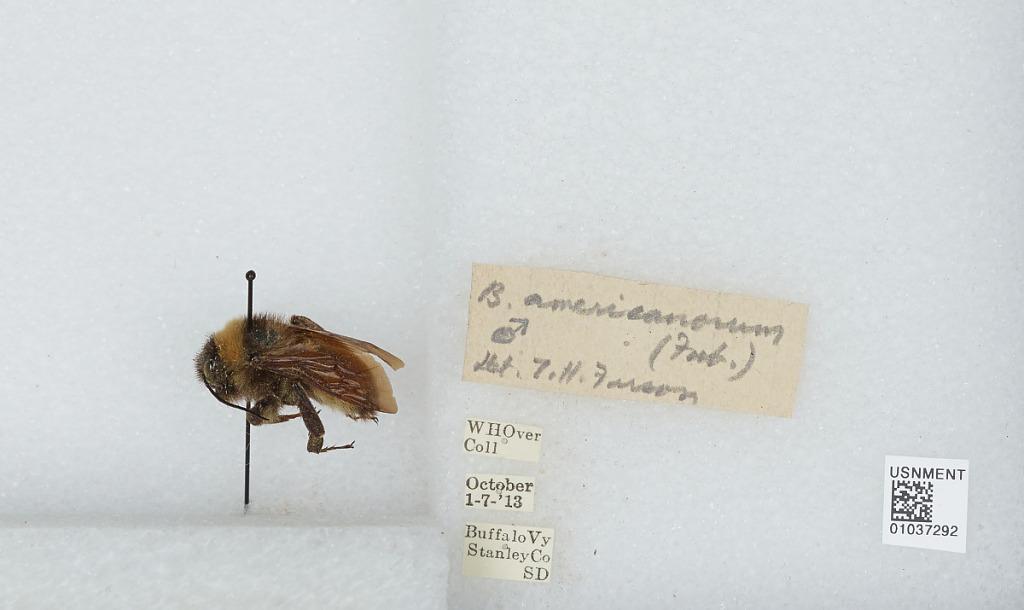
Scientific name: Bombus (Fervidobombus) pensylvanicus pensylvanicus (De Geer)
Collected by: W. Over
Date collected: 1913-10-7
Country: United States
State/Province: South Dakota
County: Stanley
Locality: Buffalo Valley